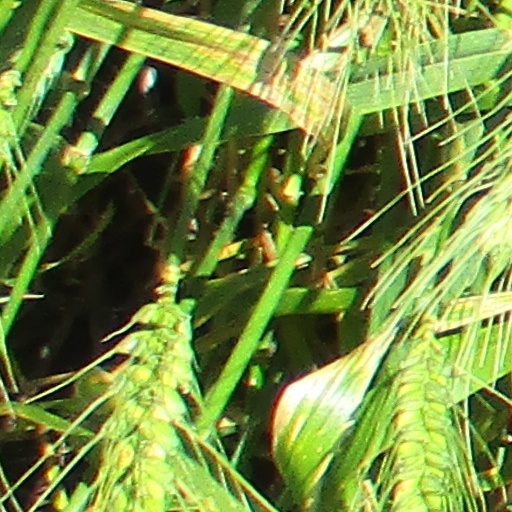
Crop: wheat